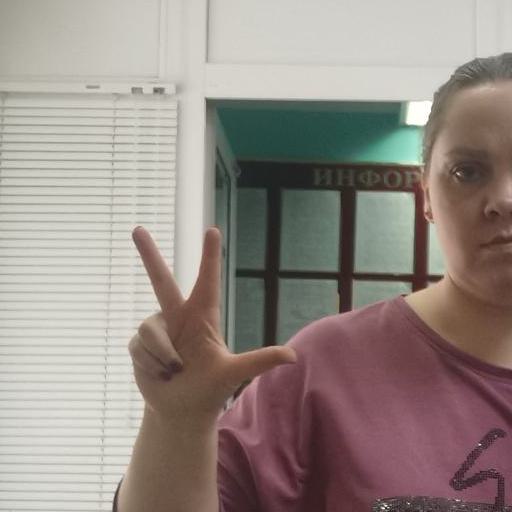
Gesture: three2